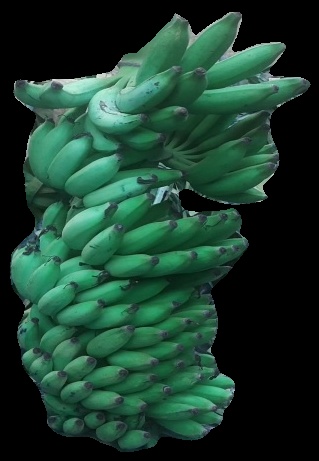
Variety: elakki-bale
Grade: grade1